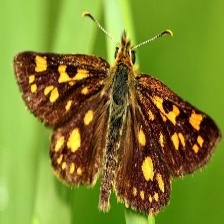
Species: CHECQUERED SKIPPER